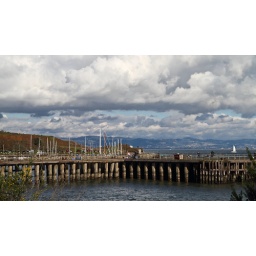
clouds over water (1 of 1)